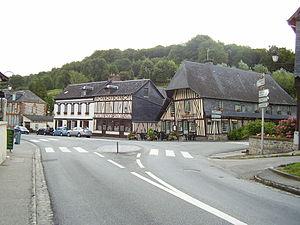
Saint-Wandrille-Rançon est une ancienne commune française, située dans le département de la Seine-Maritime en Normandie.